Cosmo Gang the Video

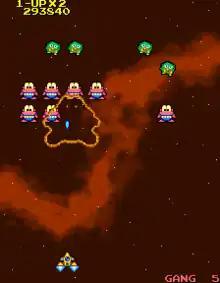
Arcade version screenshot

"Cosmo Gang the Video" is a fixed shooter arcade game. Up to two players take control of the Hyper Beat starships — yellow for player one and white for player two — as they must rid the galaxy of the Cosmo Gang, a race of aliens causing mischief across Earth. In the multiplayer mode, one of the players is on top of the other, and share the same number of lives. Gameplay involves shooting down enemies as they fly into formation from the top and sides of the screen. Enemies will dive-bomb towards the bottom of the screen in an attempt to hit the player. Occasionally, a "Bakuto" alien will appear at the top of the screen while carrying a twin-shot power item, which can be collected by shooting it down.